Natural killer cell

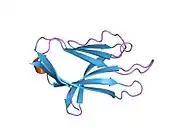
Protein structure of NKp44

NK cells are cytotoxic; small granules in their cytoplasm contain proteins such as perforin and proteases known as granzymes. Upon release in close proximity to a cell slated for killing, perforin forms pores in the cell membrane of the target cell, creating an aqueous channel through which the granzymes and associated molecules can enter, inducing either apoptosis or osmotic cell lysis. The distinction between apoptosis and cell lysis is important in immunology: lysing a virus-infected cell could potentially release the virions, whereas apoptosis leads to destruction of the virus inside. α-defensins, antimicrobial molecules, are also secreted by NK cells, and directly kill bacteria by disrupting their cell walls in a manner analogous to that of neutrophils.